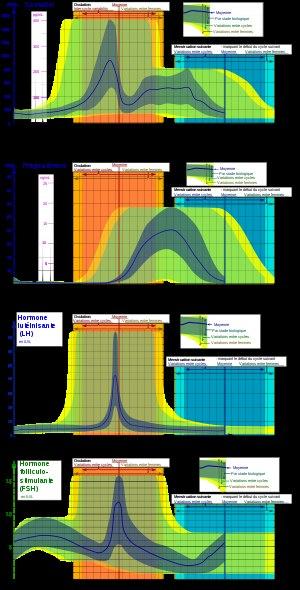
L’ovulation est la libération d’un ovocyte par l’ovaire. Cet événement est important pour la reproduction, en effet, l’ovocyte et le spermatozoïde formeront, lors de la fécondation, la première cellule de l’embryon.